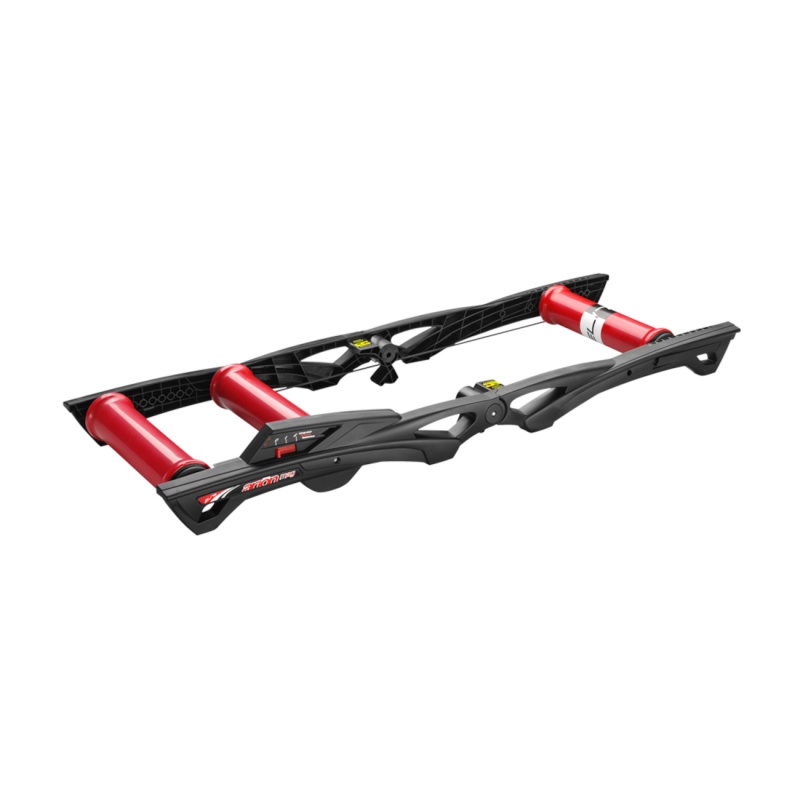
Treniņu stends ELITE Roller Arion Mag
Elite Arion Mag ir moderns un efektīvs treniņu stienis, kas optimizē treniņu sesijas ar 3 līmeņu integrētu magnētisko pretestību. To var viegli salocīt glabāšanai un transportēšanai. Pievienojot Misuro B+ sensoru, Arion Mag var savienot ar Elite My E-Training treniņu lietotni. Ražotājs . Sīkāka informācija: Saderīgs ar šosejas un kalnu velosipēdiem. Maksimālā kravnesība: 115 kg (velosipēds + braucējs). Izstrādājums ir pieejams Elite tīmekļa vietnē . ]]>
Brand: Elite
Category: Sporting Goods > Outdoor Recreation > Cycling > Bicycle Accessories > Bicycle Trainers > Roller Bicycle Trainers